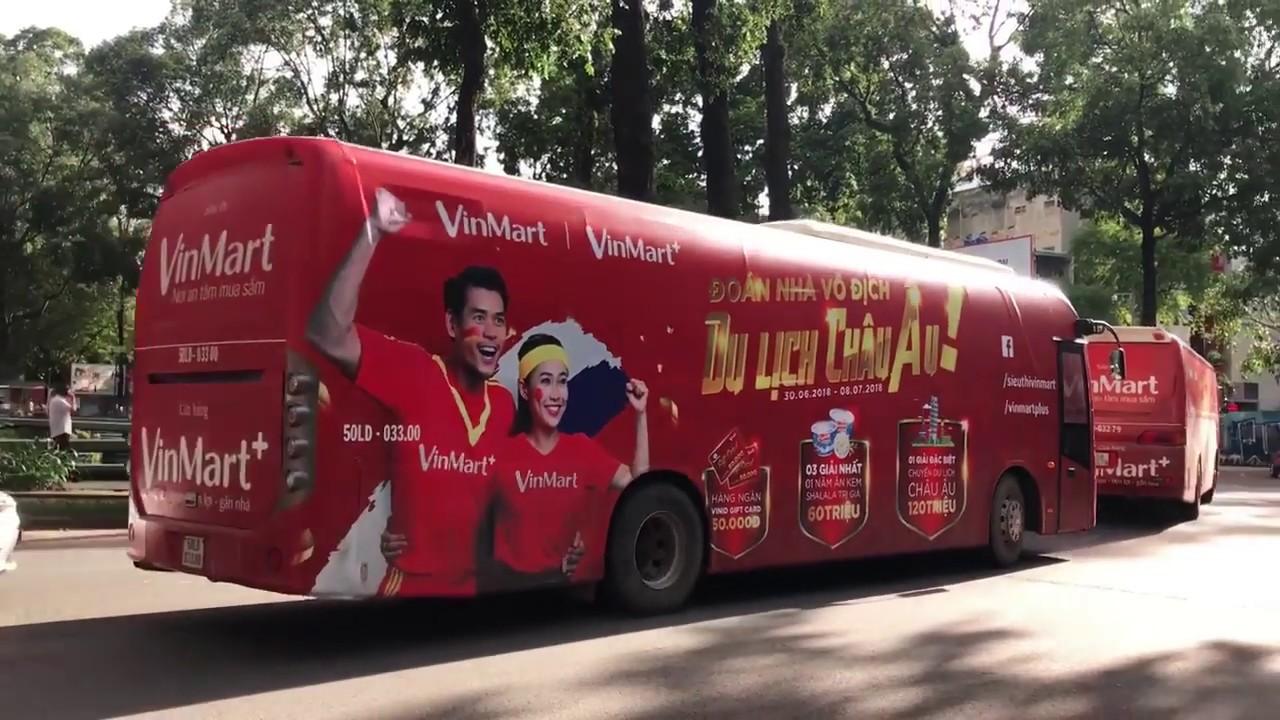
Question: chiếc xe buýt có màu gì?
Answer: chiếc xe buýt có màu đỏ